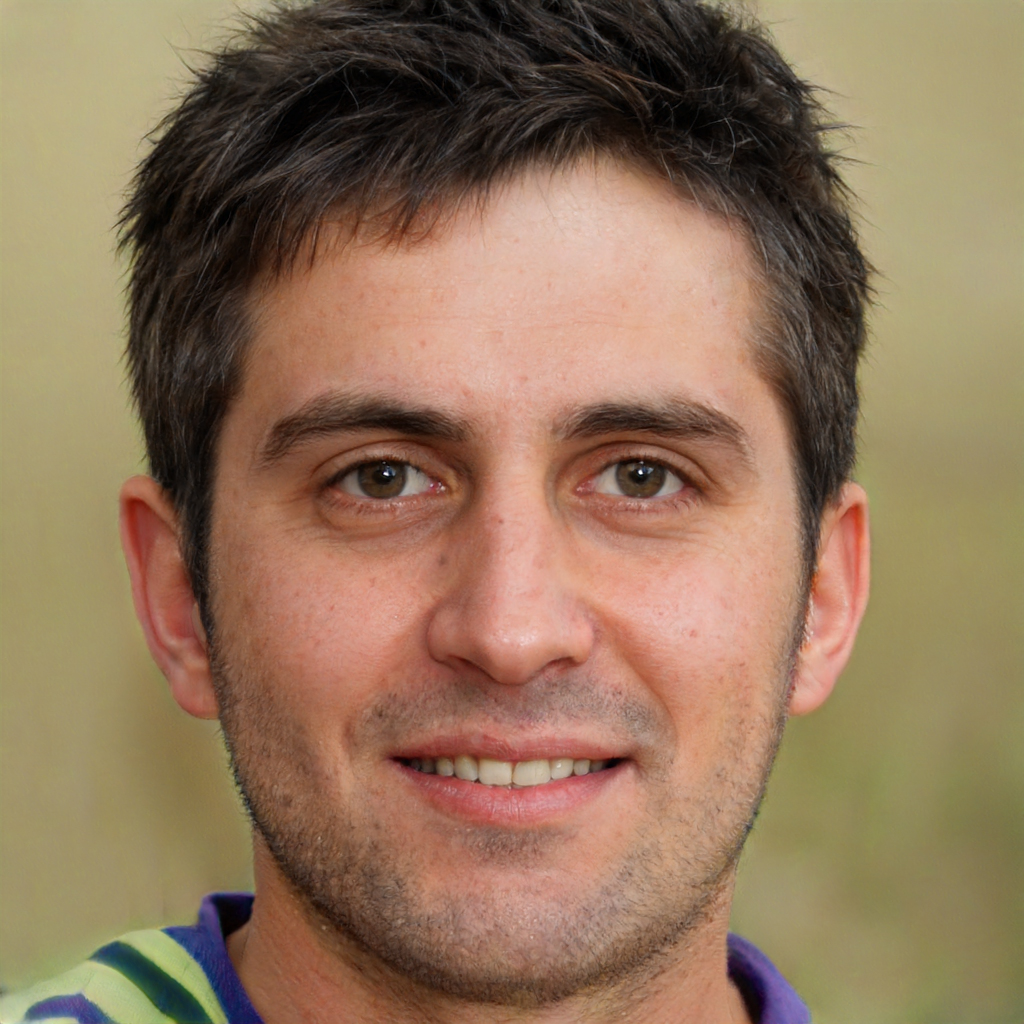
Gender: Male